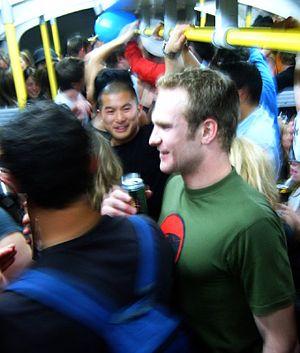
Une SubParty est un type de flashmob lors de laquelle les participants investissent une rame de métro pour y faire la fête le temps d'un aller-retour, puis se dispersent.